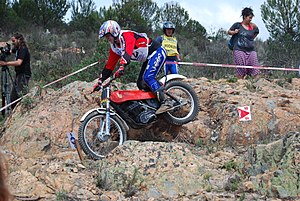
Trial
Trial-konkurrence
Trial er en motorcykelsport, hvor deltagerne skal gennemkøre korte afmærkede terrænafsnit, og får en bedømmelse. Der uddeles strafpoint, hvis deltagerne sætter foden på jorden under løbet.